List of dams and reservoirs in New Hampshire

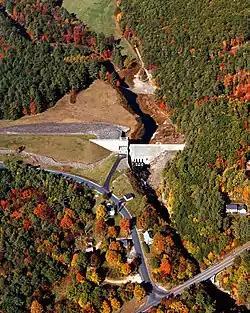
Blackwater Dam and Reservoir

All major dams are linked below. The National Inventory of Dams defines any "major dam" as being tall with a storage capacity of at least , or of any height with a storage capacity of .